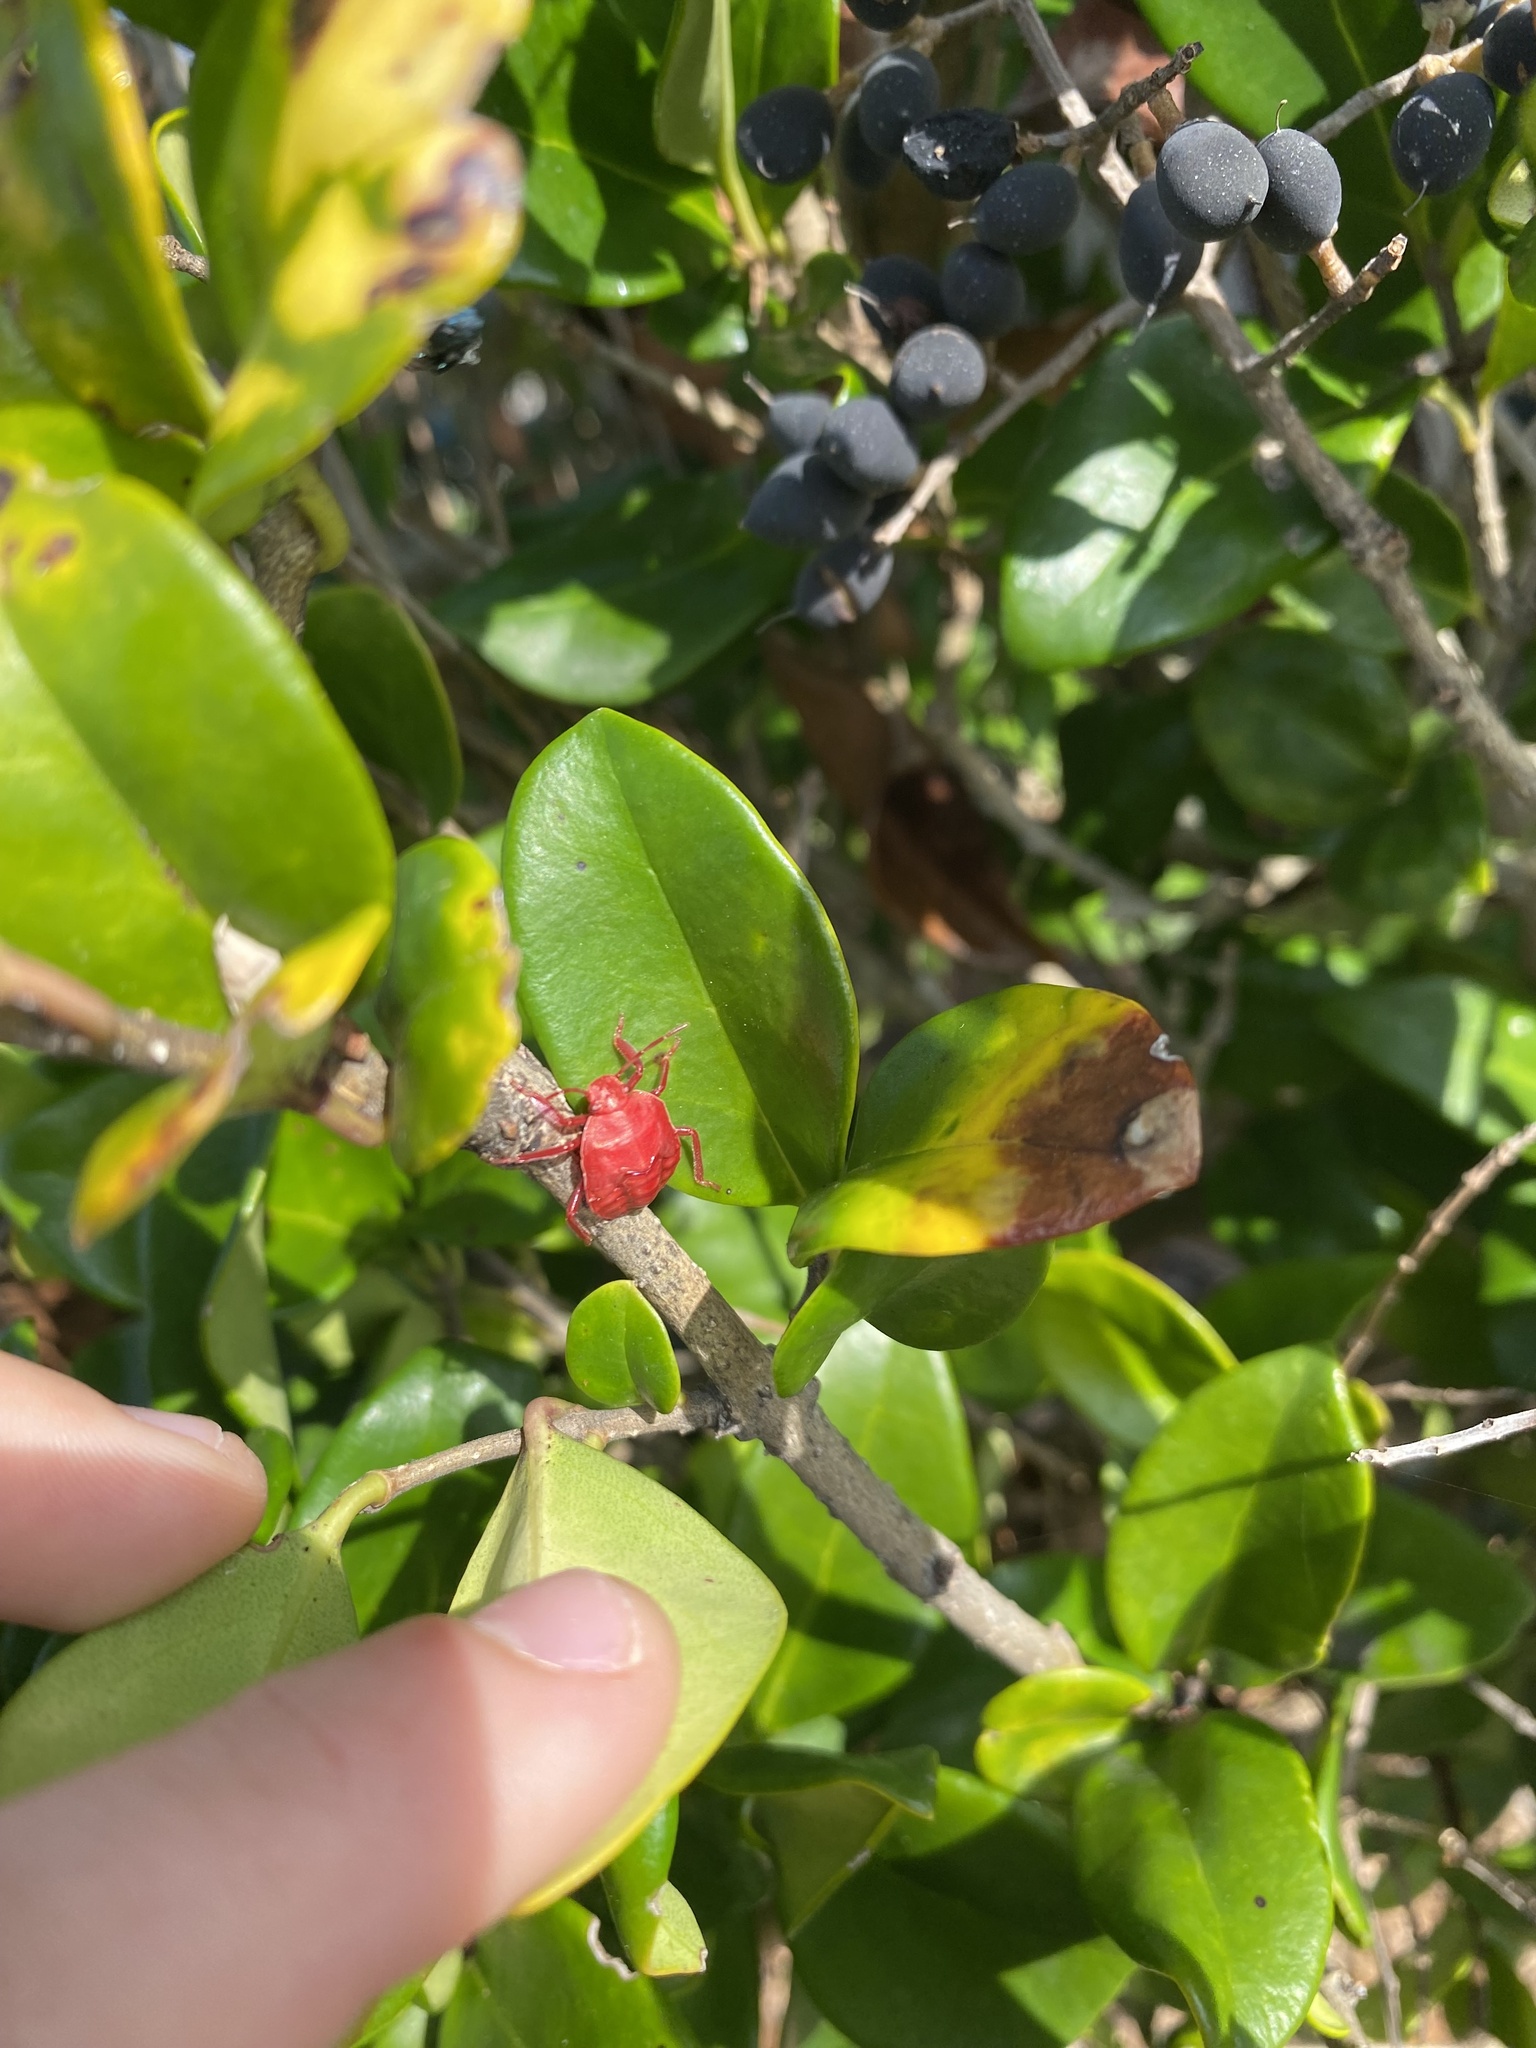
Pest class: stink_bug